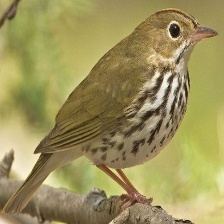
Species: OVENBIRD
Scientific name: SEIURUS AUROCAPILLA